Cramér–Rao bound

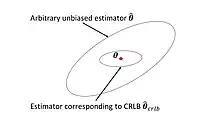
Illustration of the Cramér–Rao bound: there is no unbiased estimator which is able to estimate the (2-dimensional) parameter with less variance than the Cramér–Rao bound, illustrated as standard deviation ellipse.

In estimation theory and statistics, the Cramér–Rao bound (CRB) relates to estimation of a deterministic (fixed, though unknown) parameter. The result is named in honor of Harald Cramér and Calyampudi Radhakrishna Rao, but has also been derived independently by Maurice Fréchet, Georges Darmois, and by Alexander Aitken and Harold Silverstone. It is also known as Fréchet–Cramér–Rao or Fréchet–Darmois–Cramér–Rao lower bound. It states that the precision of any unbiased estimator is at most the Fisher information; or (equivalently) the reciprocal of the Fisher information is a lower bound on its variance.